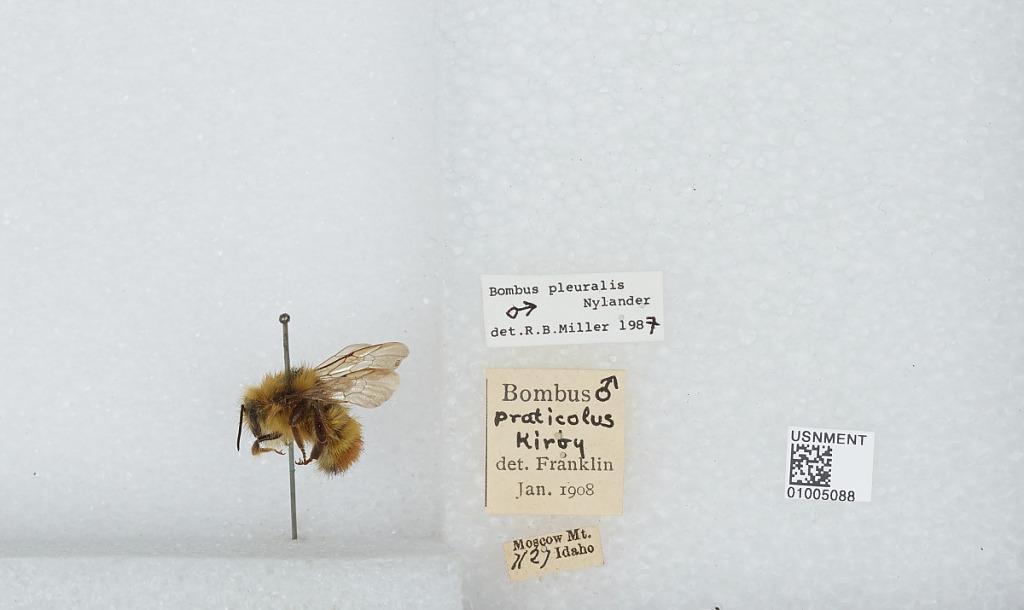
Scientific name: Bombus (Pyrobombus) flavifrons Cresson
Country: United States
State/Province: Idaho
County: Latah
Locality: Moscow Mountain
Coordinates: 46.8036, -116.869
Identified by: Miller, R. B.